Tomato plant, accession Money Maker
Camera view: bottom (45 deg); turntable rotation: 330 degrees
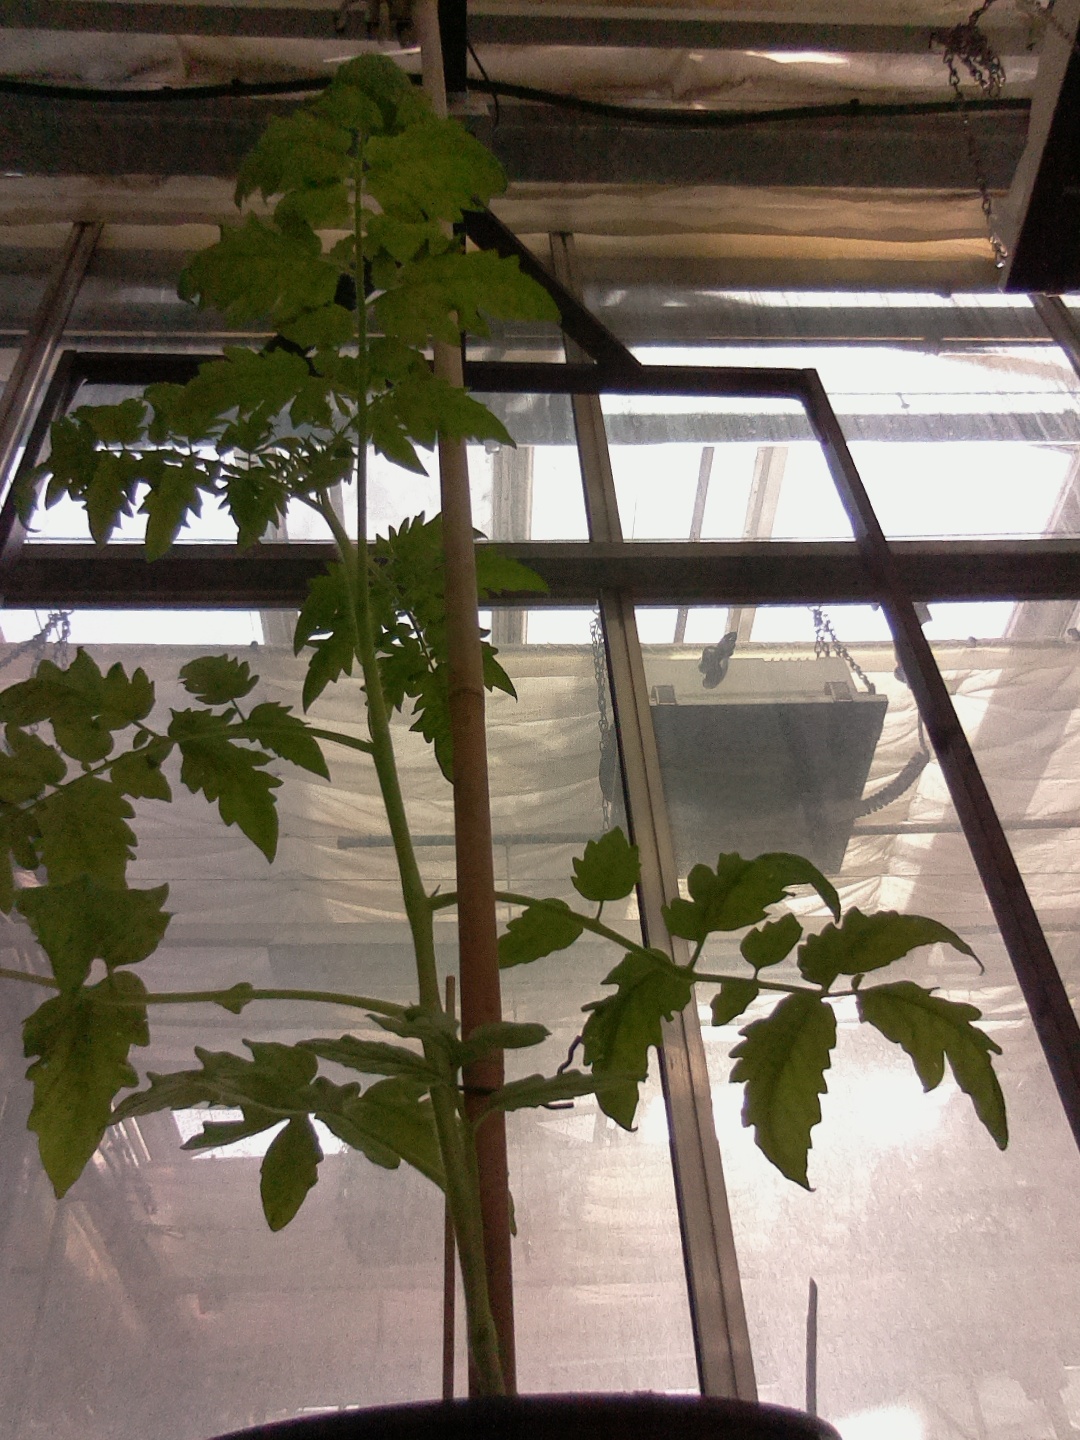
BBCH growth stage 15: 10 of true leaves visible